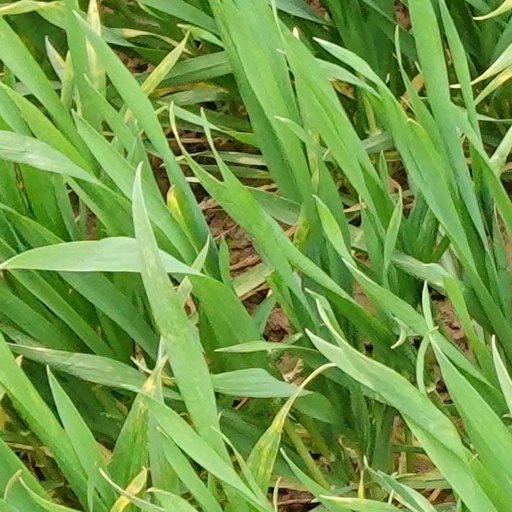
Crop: wheat